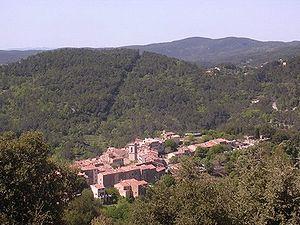
Claviers est une commune française située dans le département du Var en région Provence-Alpes-Côte d'Azur.